Describe the emotion expressed in this image:  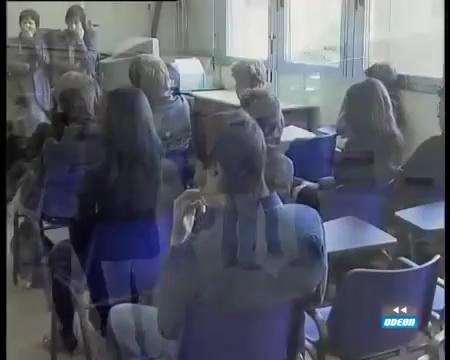
This person displays Pain, valence and arousal with moderate intensity.